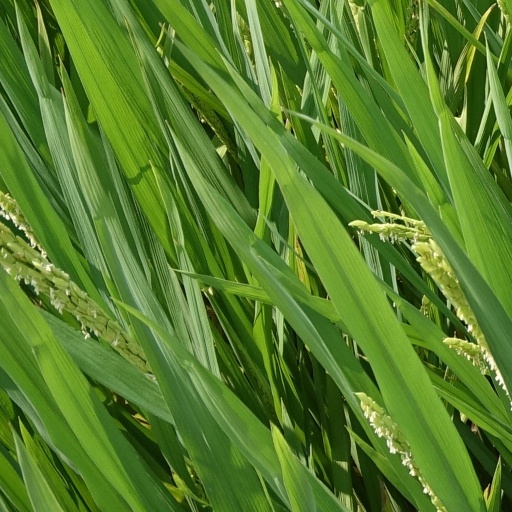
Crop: rice